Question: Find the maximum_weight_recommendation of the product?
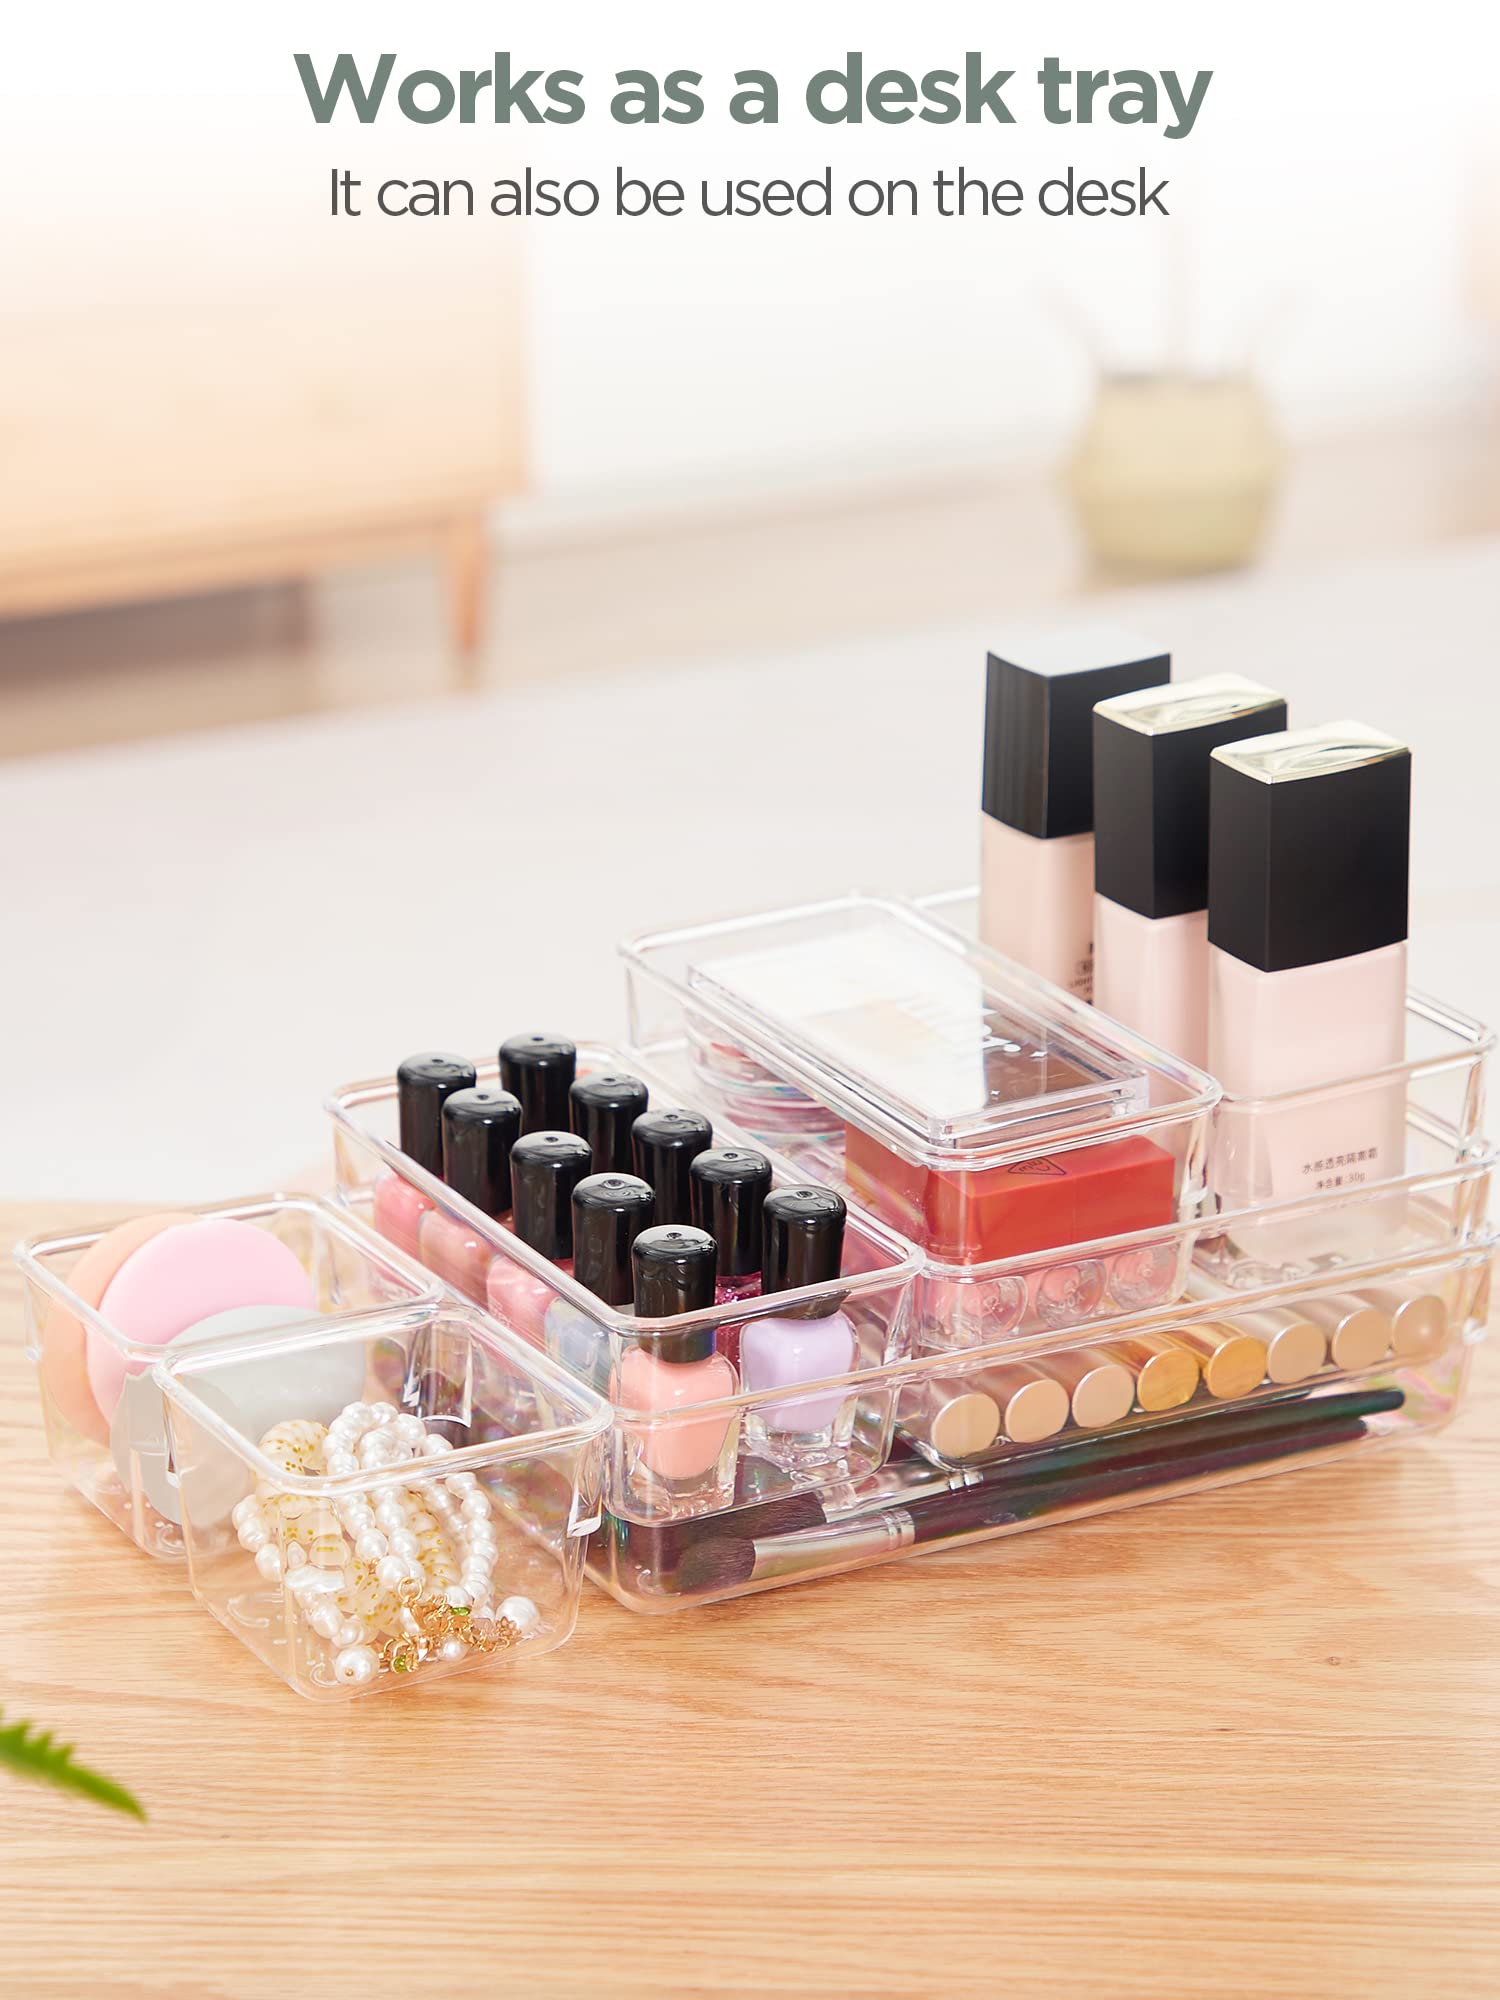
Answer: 30.0 gram